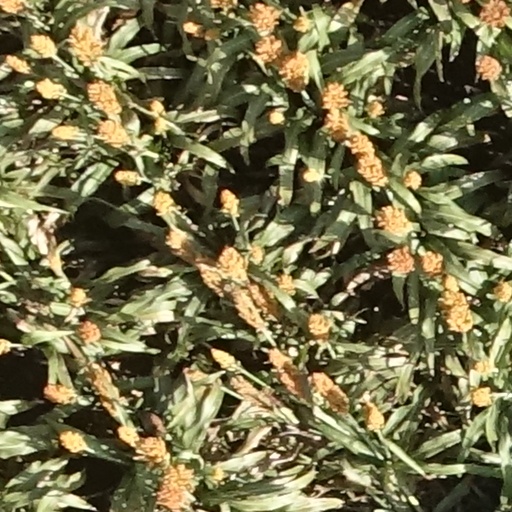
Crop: sorghum